Province of Parma

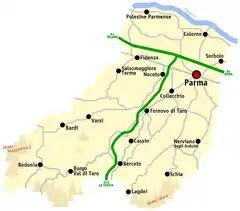

The province of Parma comprises 47 "comuni" (: "comune"). The 20 largest of these are: